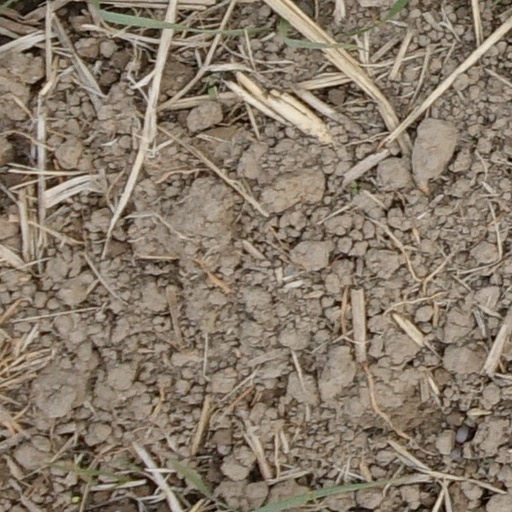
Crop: wheat